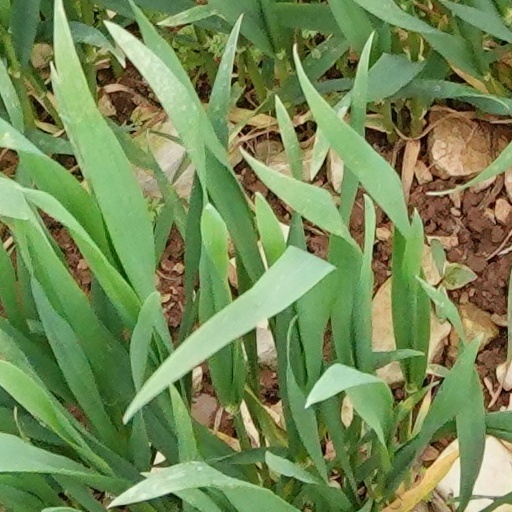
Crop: wheat